Jerusalem Lions RFC

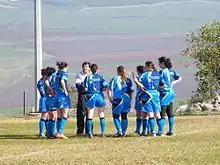
The women

The women's team play Rugby 7's in both the national league and the regional league. Each year the club makes a notable contribution to the national 7's team. Other women's teams are located in Haifa, Upper Galilee and Tel Aviv.